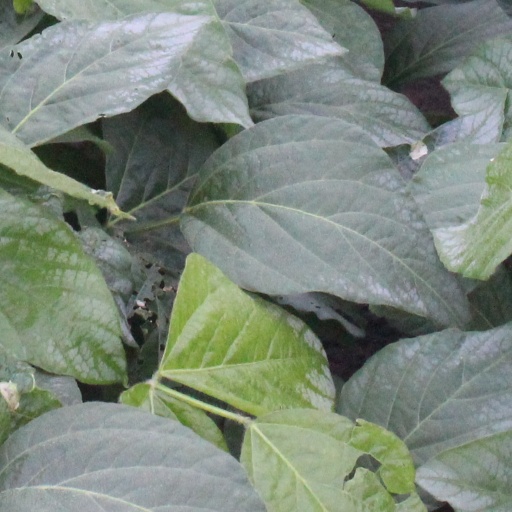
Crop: soybean